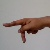
The image shows a hand gesture representing the letter 'P' in Indian Sign Language.